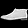
Label: Ankle boot